Kensington

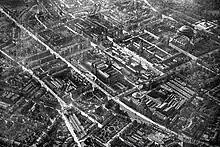
Kensington photographed by scientist Sir Norman Lockyer in 1909 from a helium balloon (This is a mirrored image of Kensington)

The manor of Kensington, in the county of Middlesex, was one of several hundred granted by King William the Conqueror (1066–1089) to Geoffrey de Montbray (or Mowbray), Bishop of Coutances in Normandy, one of his inner circle of advisors and one of the wealthiest men in post-Conquest England. He granted the tenancy of Kensington to his follower Aubrey de Vere I, who was holding the manor from him as overlord in 1086, according to the Domesday Book. The bishop's heir, Robert de Mowbray, rebelled against King William II and his vast feudal barony was forfeited to the Crown. Aubrey de Vere I thus became a tenant-in-chief, holding directly from the king after 1095, which increased his status in feudal England. He granted the church and an estate within the manor to Abingdon Abbey in Oxfordshire, at the deathbed request of his eldest son Geoffrey. As the de Veres became Earls of Oxford, their principal manor at Kensington came to be known as Earl's Court, as they were not resident in the manor, and their manorial business was not conducted in the great hall of a manor house but in a courthouse. In order to differentiate it, the new sub-manor granted to Abingdon Abbey became known as "Abbot's Kensington" and the church "St Mary Abbots".